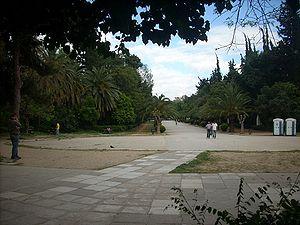
Pedión tou Áreos est un quartier d'Athènes, en Grèce, délimité par l'avenue Alexandras et les rues Pétrou Kalligá, Evelpídon et Mavromateon. Le quartier est bordé par Gizi et Neápoli à l'est, Kypséli à l'ouest et Polýgono au nord-ouest. Il prend son nom du parc du Champ-de-Mars qui se situe au centre de ce quartier.
Le Champ-de-Mars ou Champ-d’Arès, nommé d'après le Campus Martius de Rome et le Champ-de-Mars de Paris, est un des grands parcs d’Athènes.